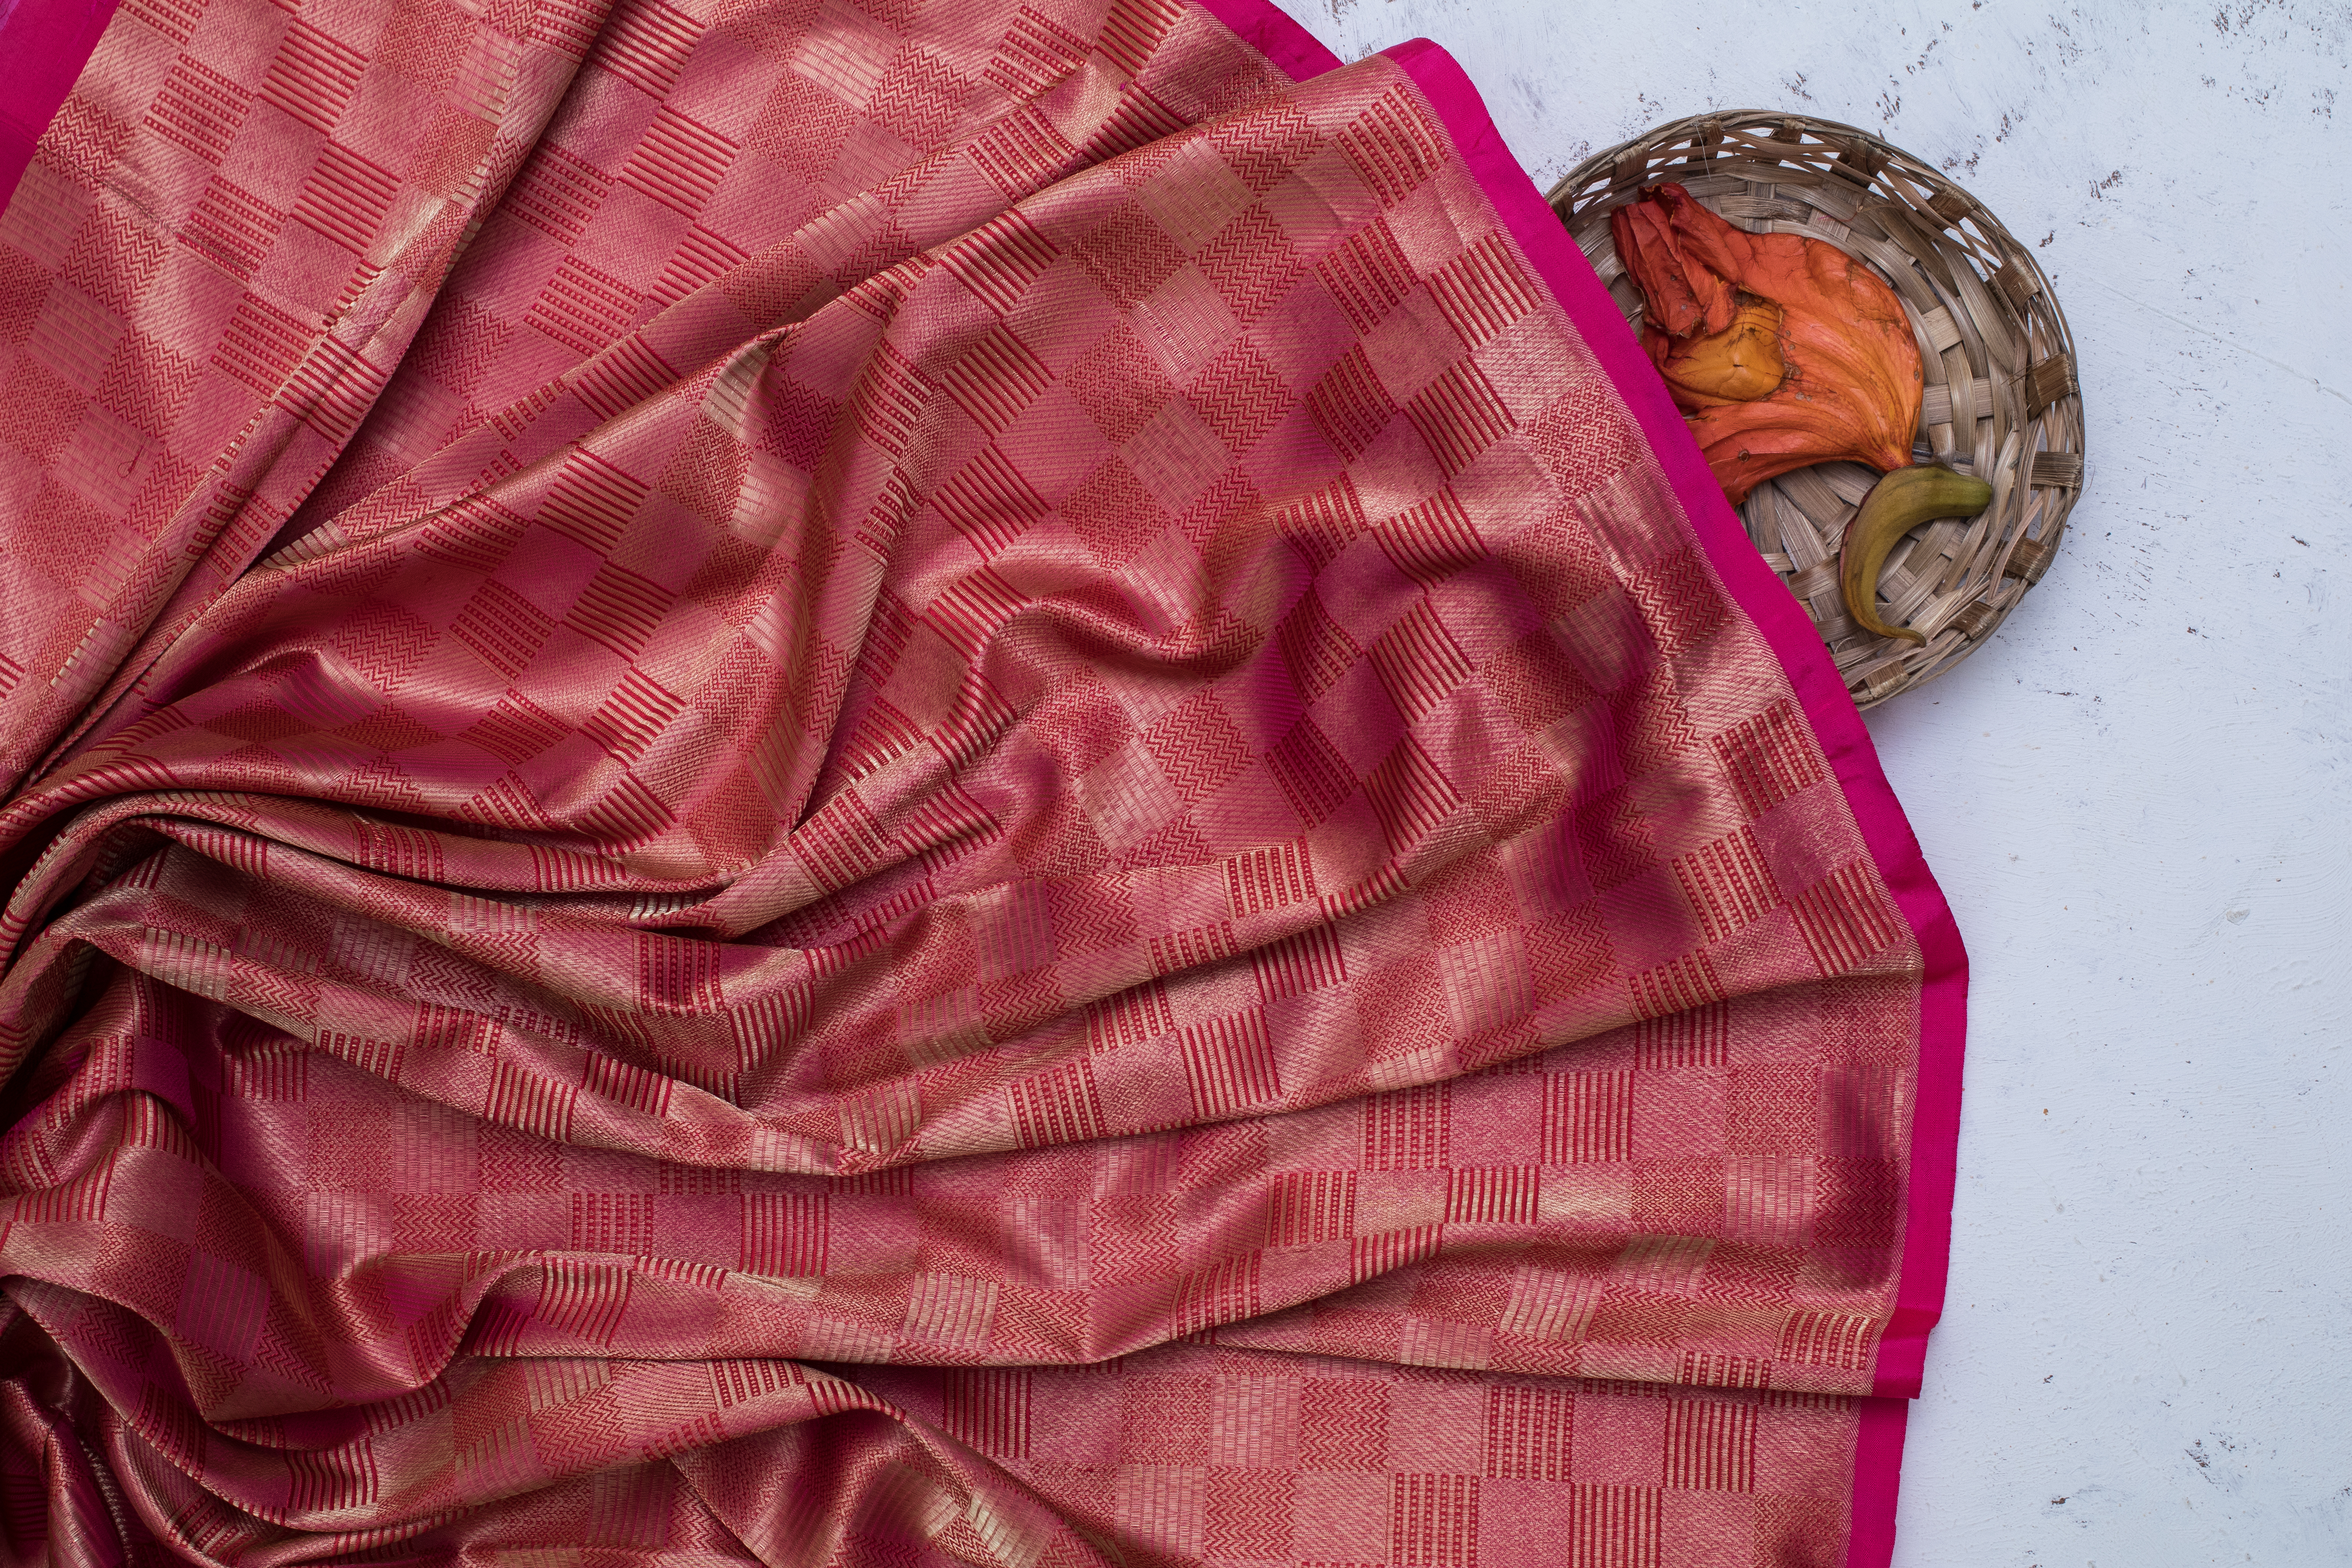
wear, fabrics, silk, pink, clothing, magenta, textile, stole, satin, velvet, peach, pattern, linens, linen